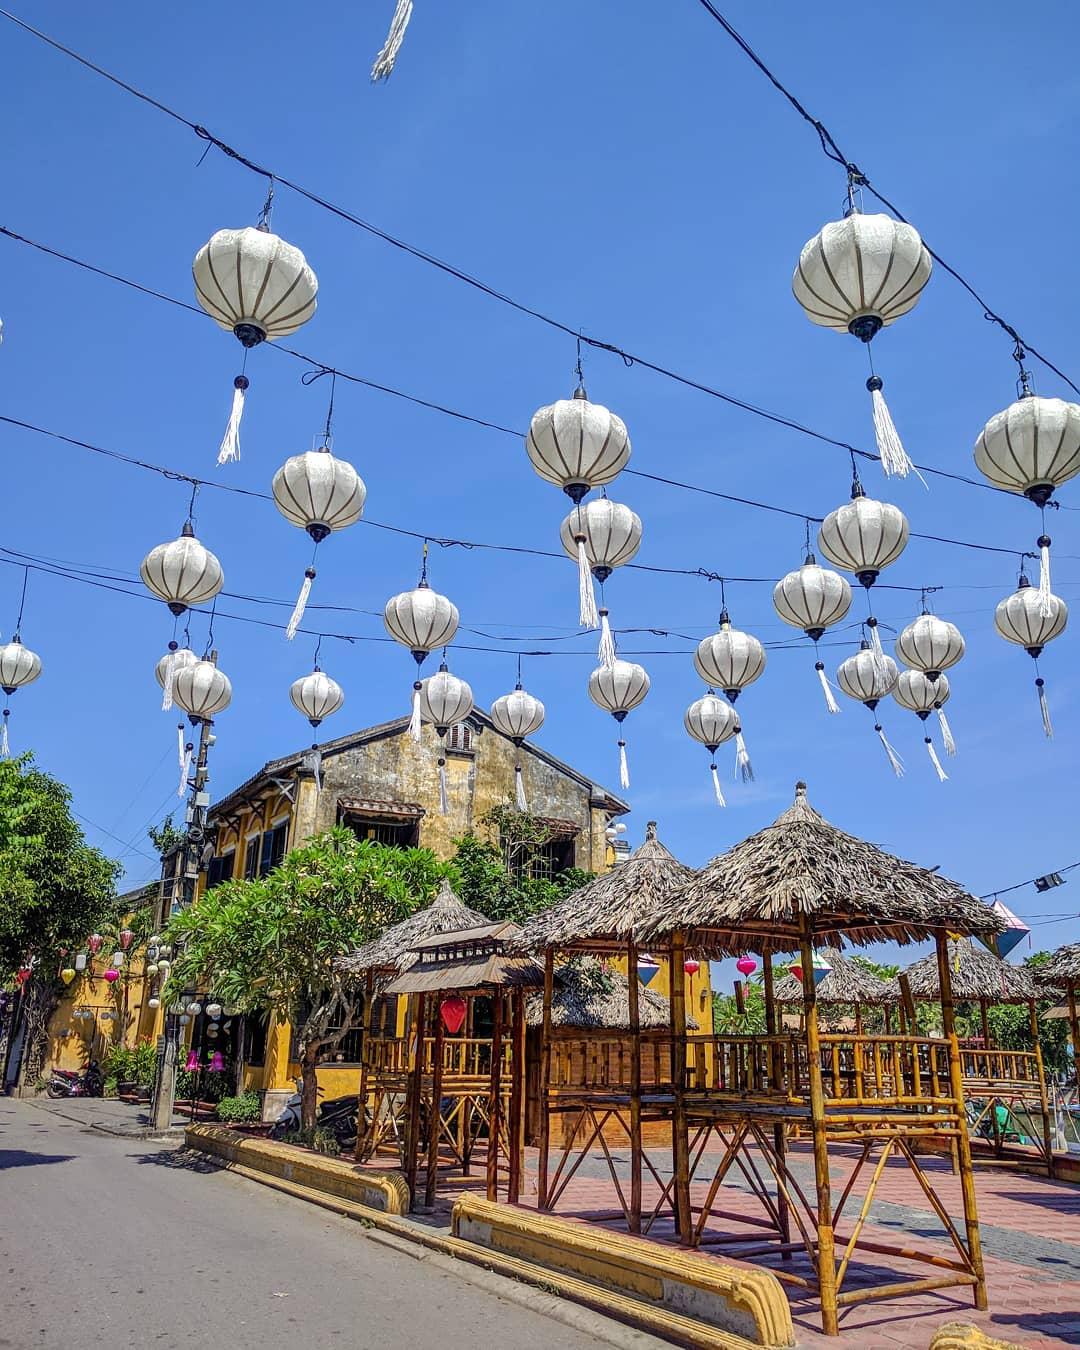
có những chiếc đèn lồng màu trắng được treo ở phía trên của con phố